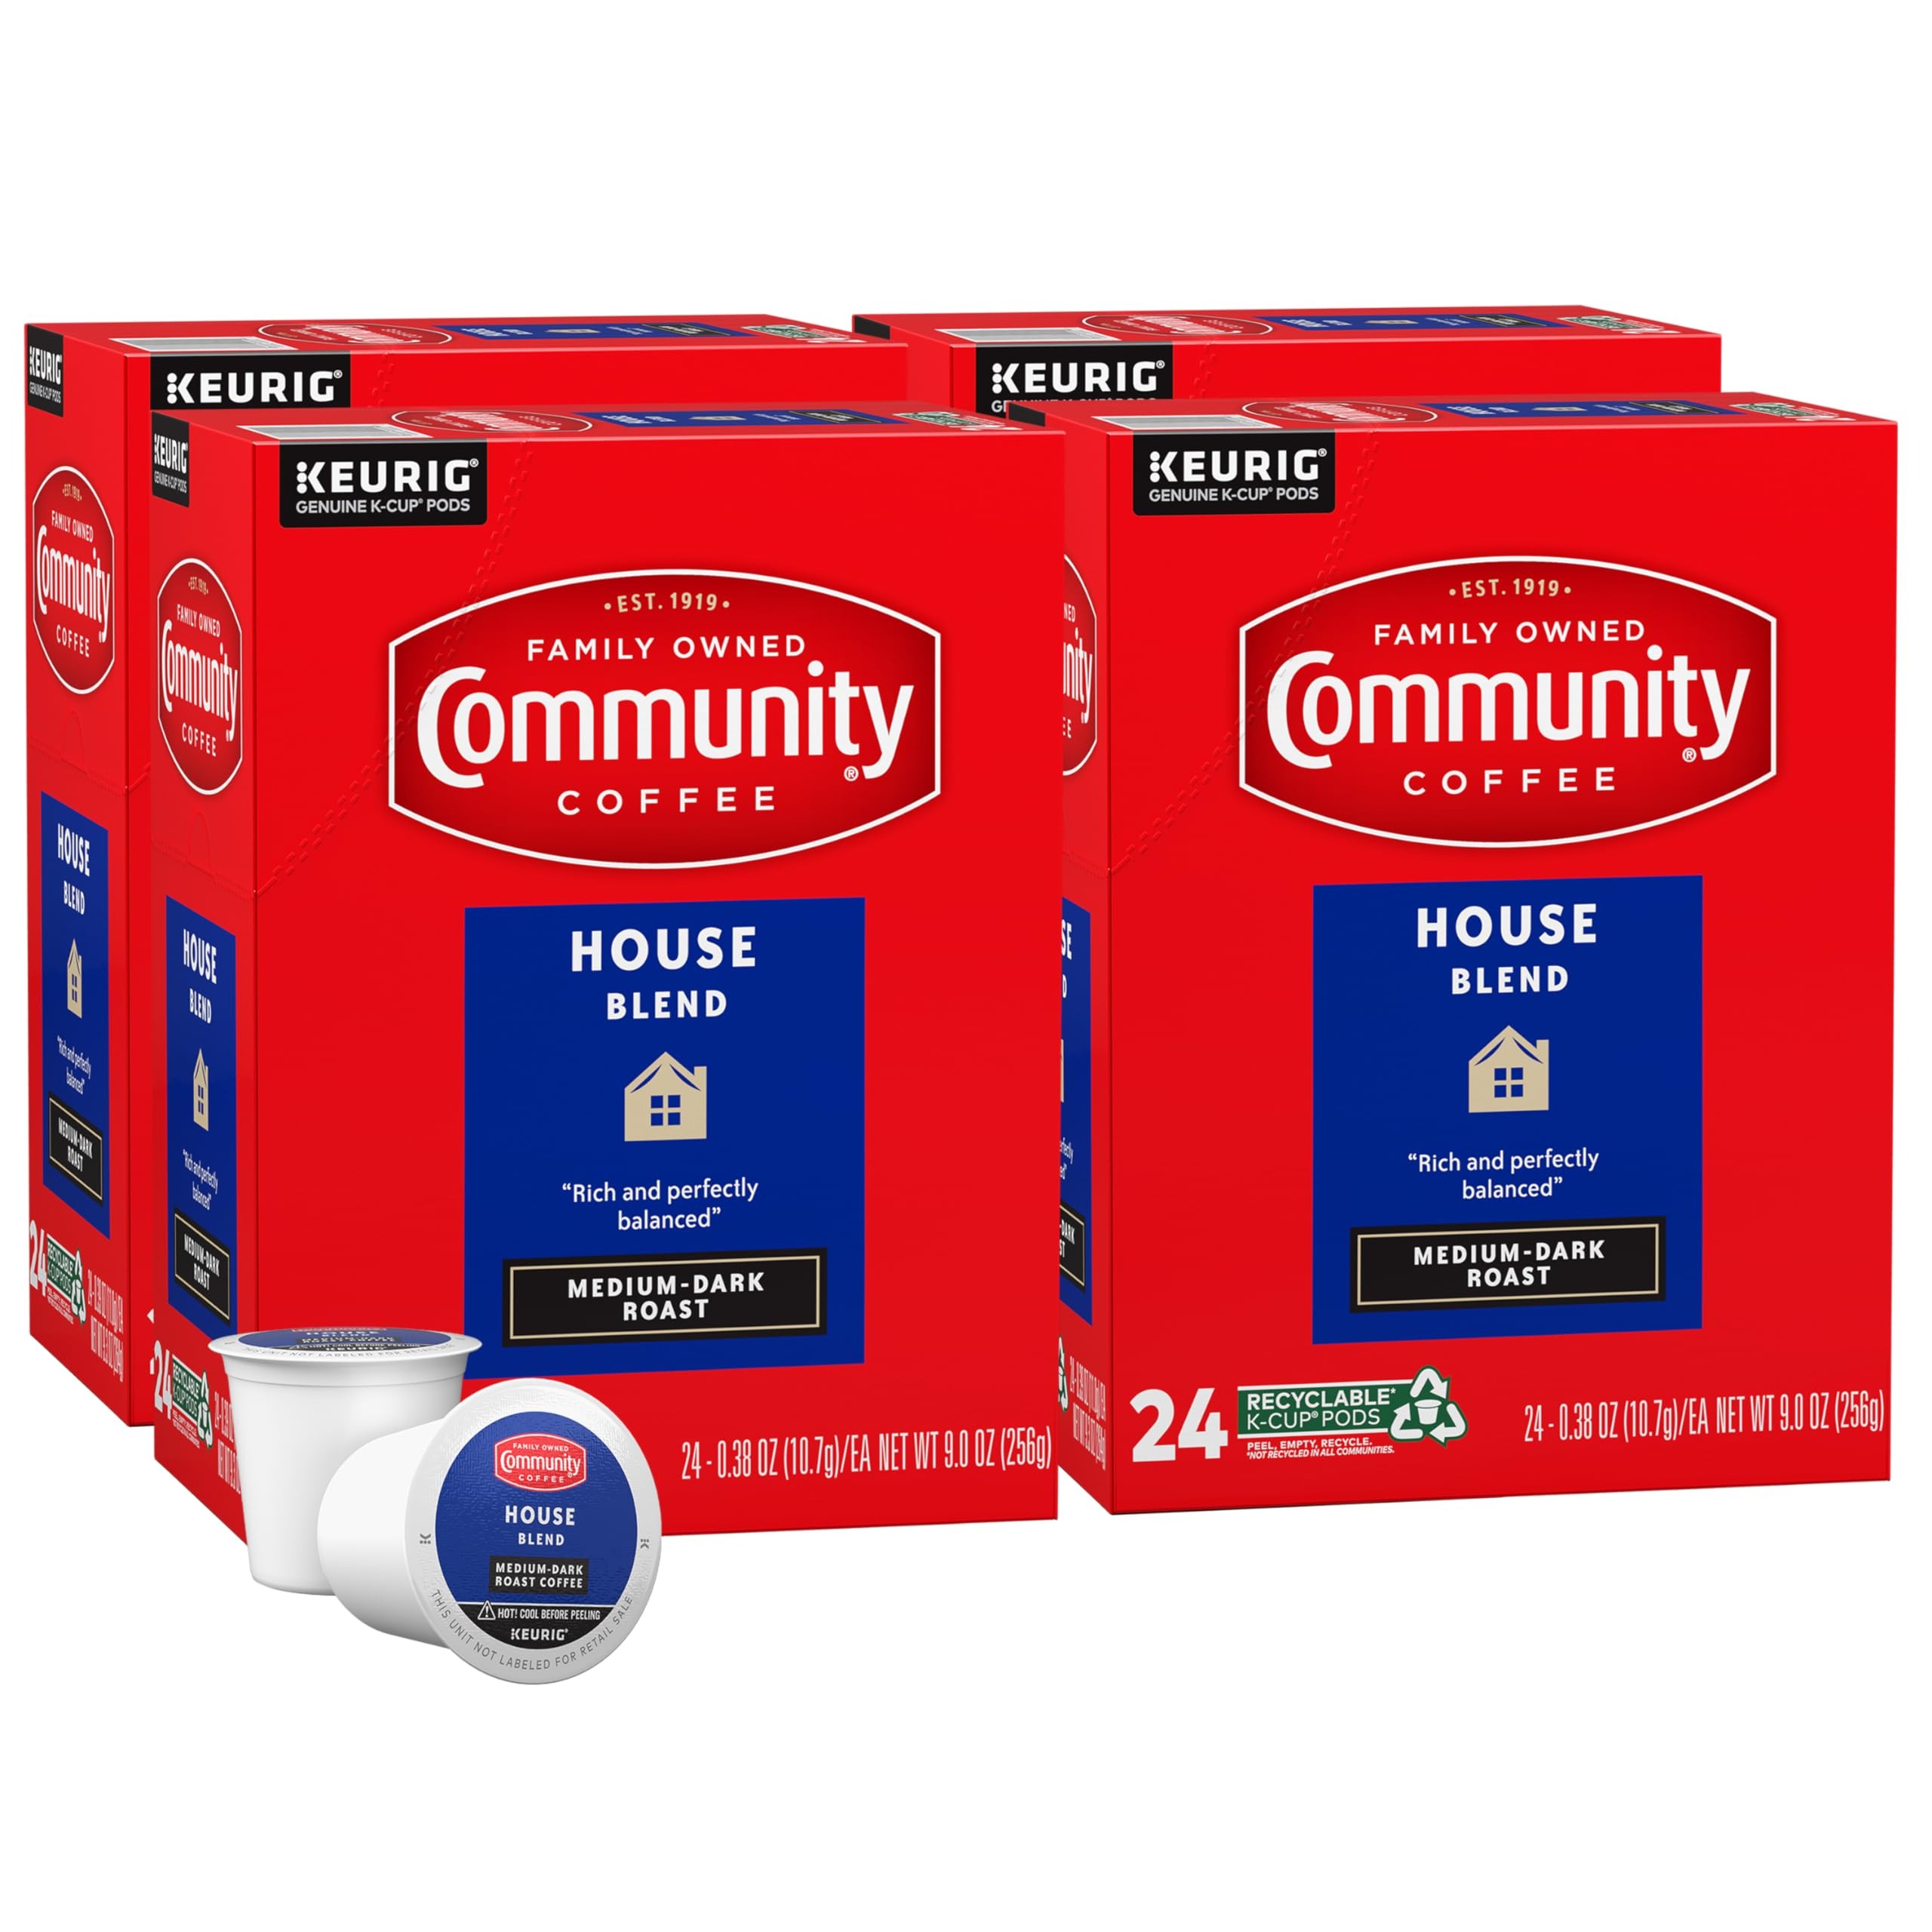
Item Name: Community Coffee House Blend 96 Count Coffee Pods, Medium Dark Roast, Compatible with Keurig 2.0 K-Cup Brewers
Bullet Point 1: House Blend: From our home to yours. Roasted to a medium-dark color, developing a rich flavor with notes of milk chocolate and berry. Makes a perfectly balanced cup with a smooth, clean finish. 24 count
Bullet Point 2: Package Details: Contains 4 boxes of 24 single-serve coffee pods (Keurig compatible K-Cups). Total of 96 cups
Bullet Point 3: Quality Coffee: Made from 100% select Arabica coffee beans, ensuring a high-quality taste
Bullet Point 4: Brewing Instructions: Fill the water reservoir, place the coffee pod in the Keurig brewer, close the lid, select the 8 ounce brew option, and press the start button
Bullet Point 5: Sustainable Commitment: We promote stability in the coffee supply chain from soil to cup, partnering with Conservation International, World Coffee Research and others to ensure a sustainable future
Value: 96.0
Unit: Count

Price: 32.98